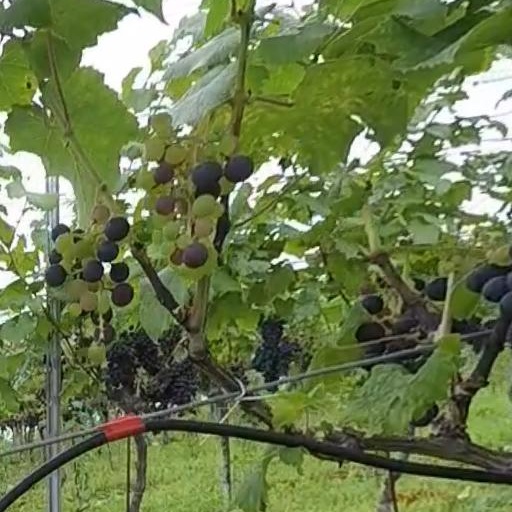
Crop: grape